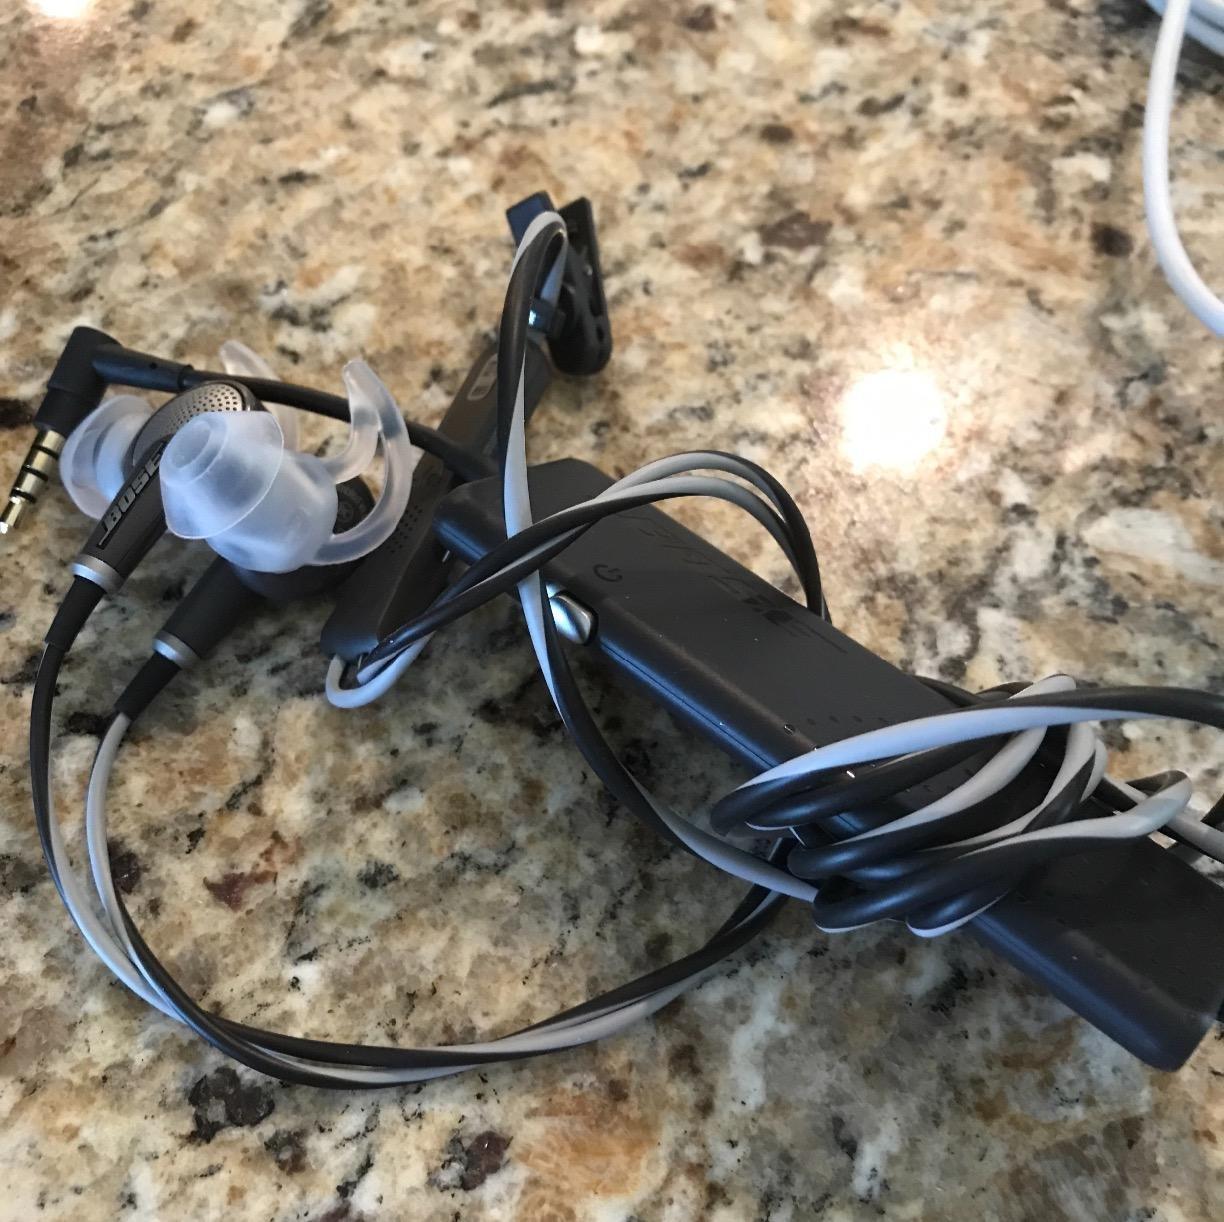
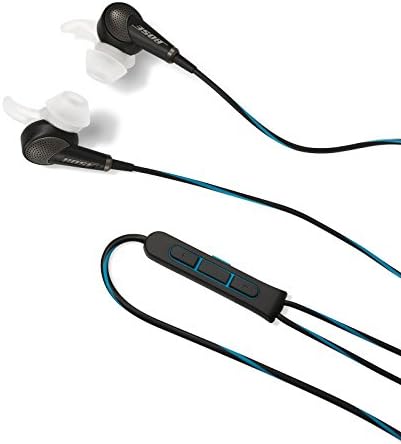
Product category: headphones
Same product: yes